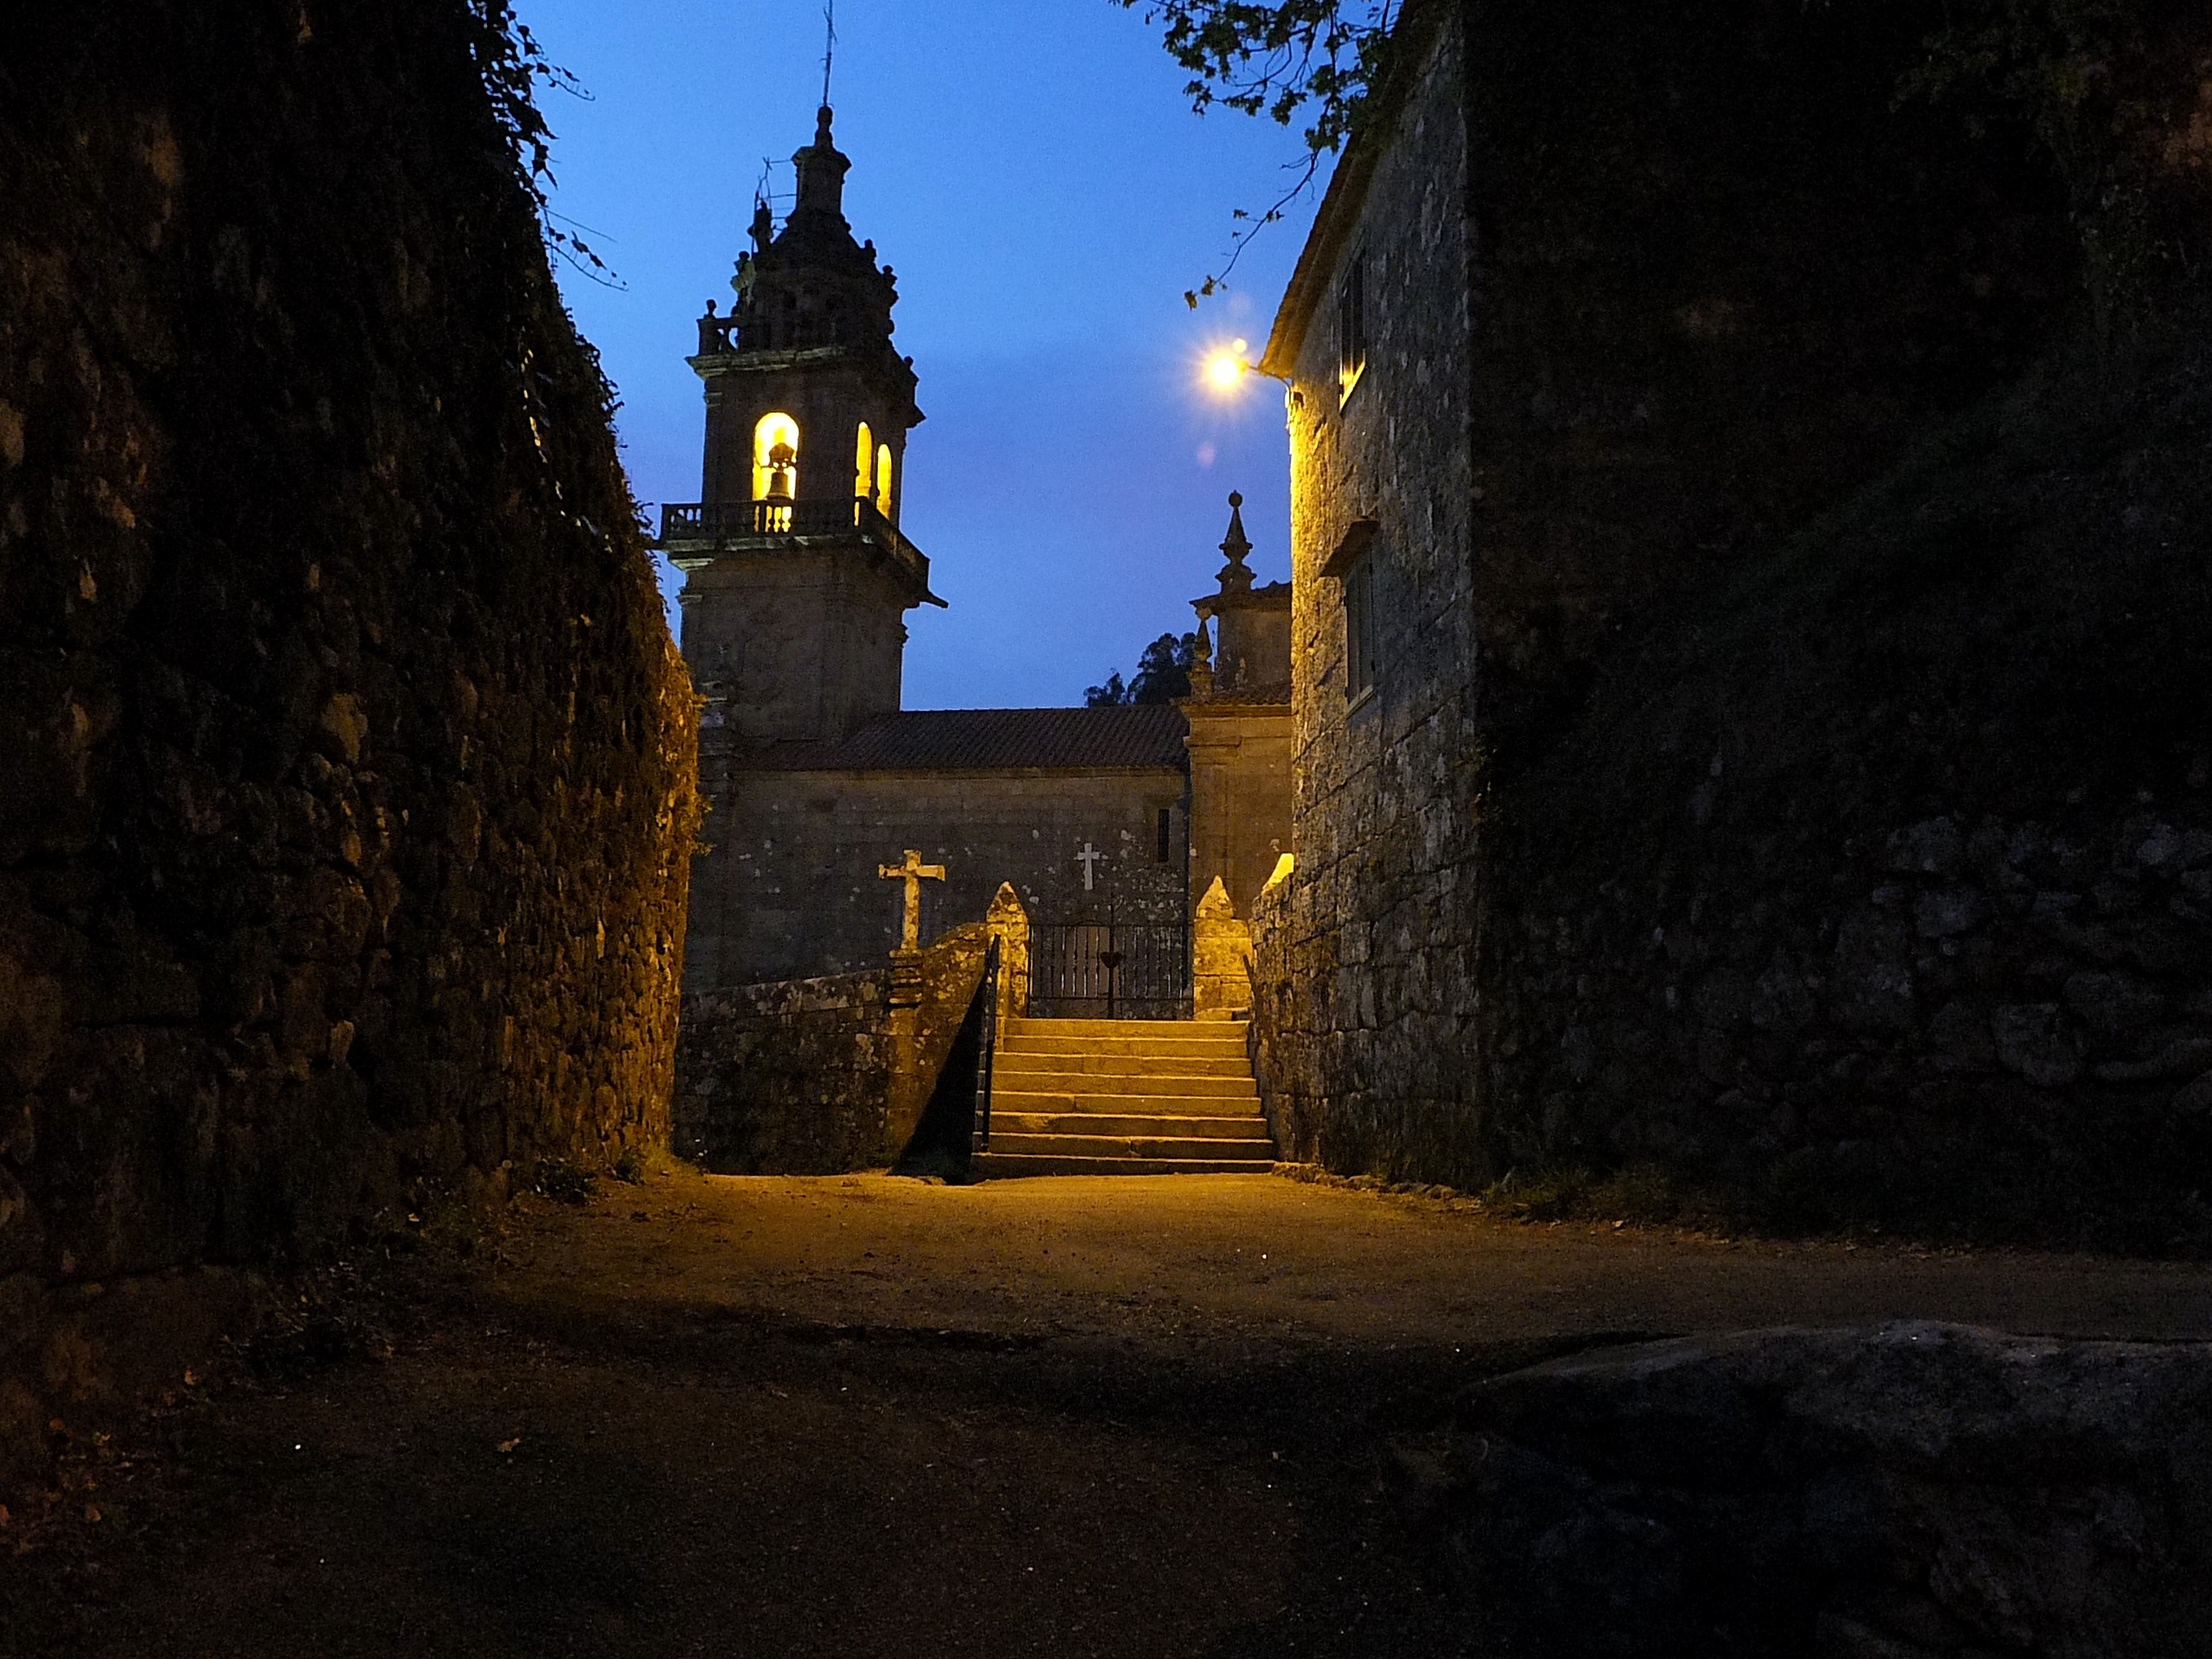
landscape, light, sunset, night, sunlight, morning, evening, reflection, castle, darkness, church, place of worship, spain, temple, ruins, galicia, pontevedra, paisajes, espana, ggl1, gaby1, cotobade, fujifilmxs1, ancient history